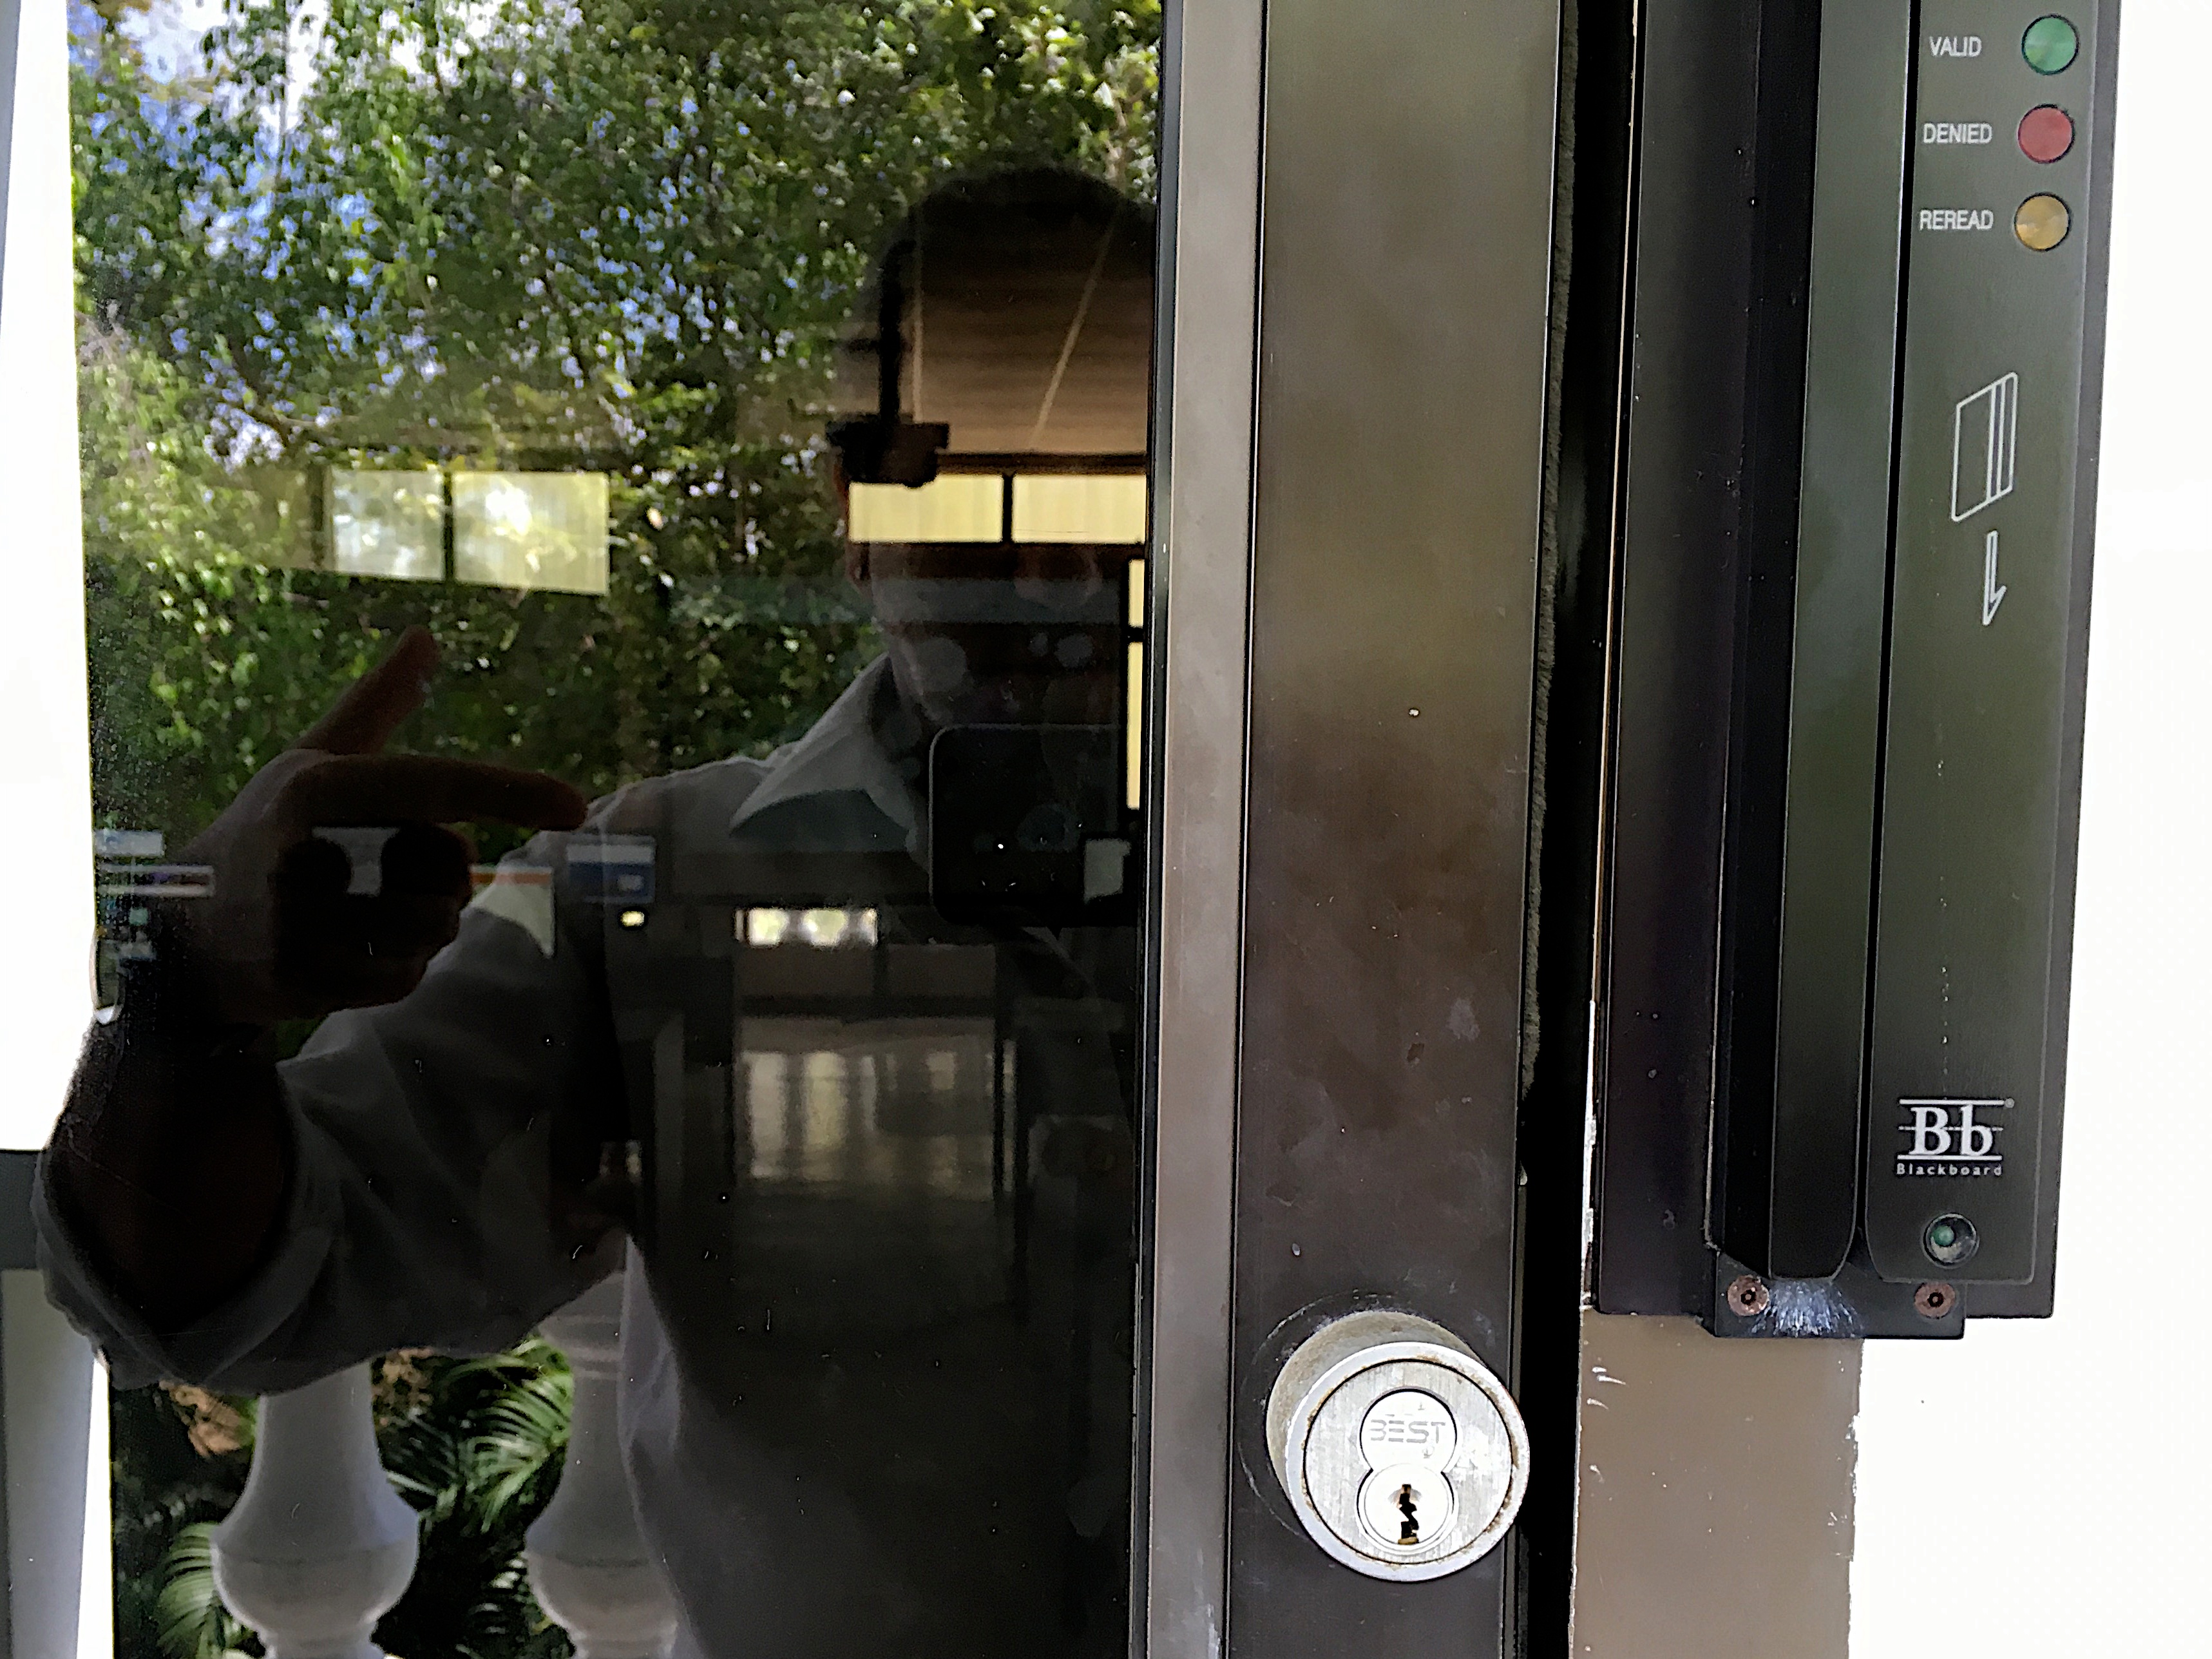
blackboard, shooting range